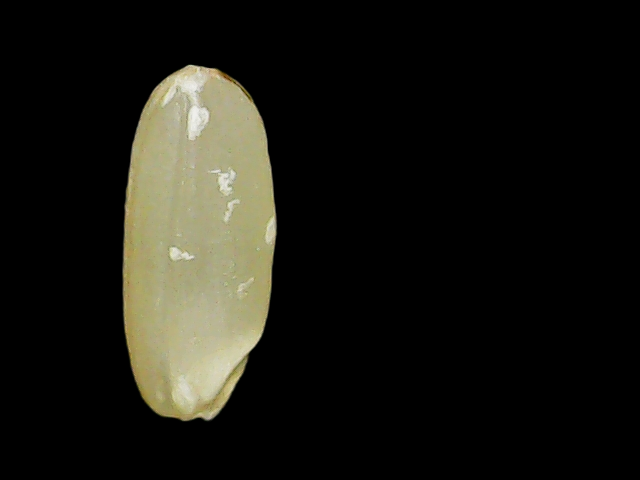
Rice variety: Binadhan17